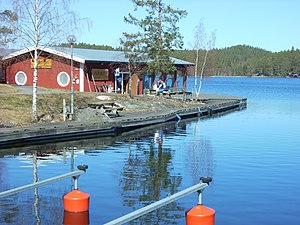
Naturum Sommen
Naturum Sommen, april 2019
Naturum Sommen er et besøgscenter og naturhistorisk museum beliggende i Torpönøen i søen Sommen på det sydsvenske højland. Bygningen er modelleret efter en traditionel bådhus. Idéen om et naturummuseum blev først indrømmet i 1996, og museet blev indviet i 2002. Fra begyndelsen museet er blevet støttet af den lokale historie samfund af Torpön. I slutningen af 2013 lukkede Naturum Sommen som Torpön og Sommen Fonden kunne ikke fortsætte sin støtte, men den åbnede igen i 2014.